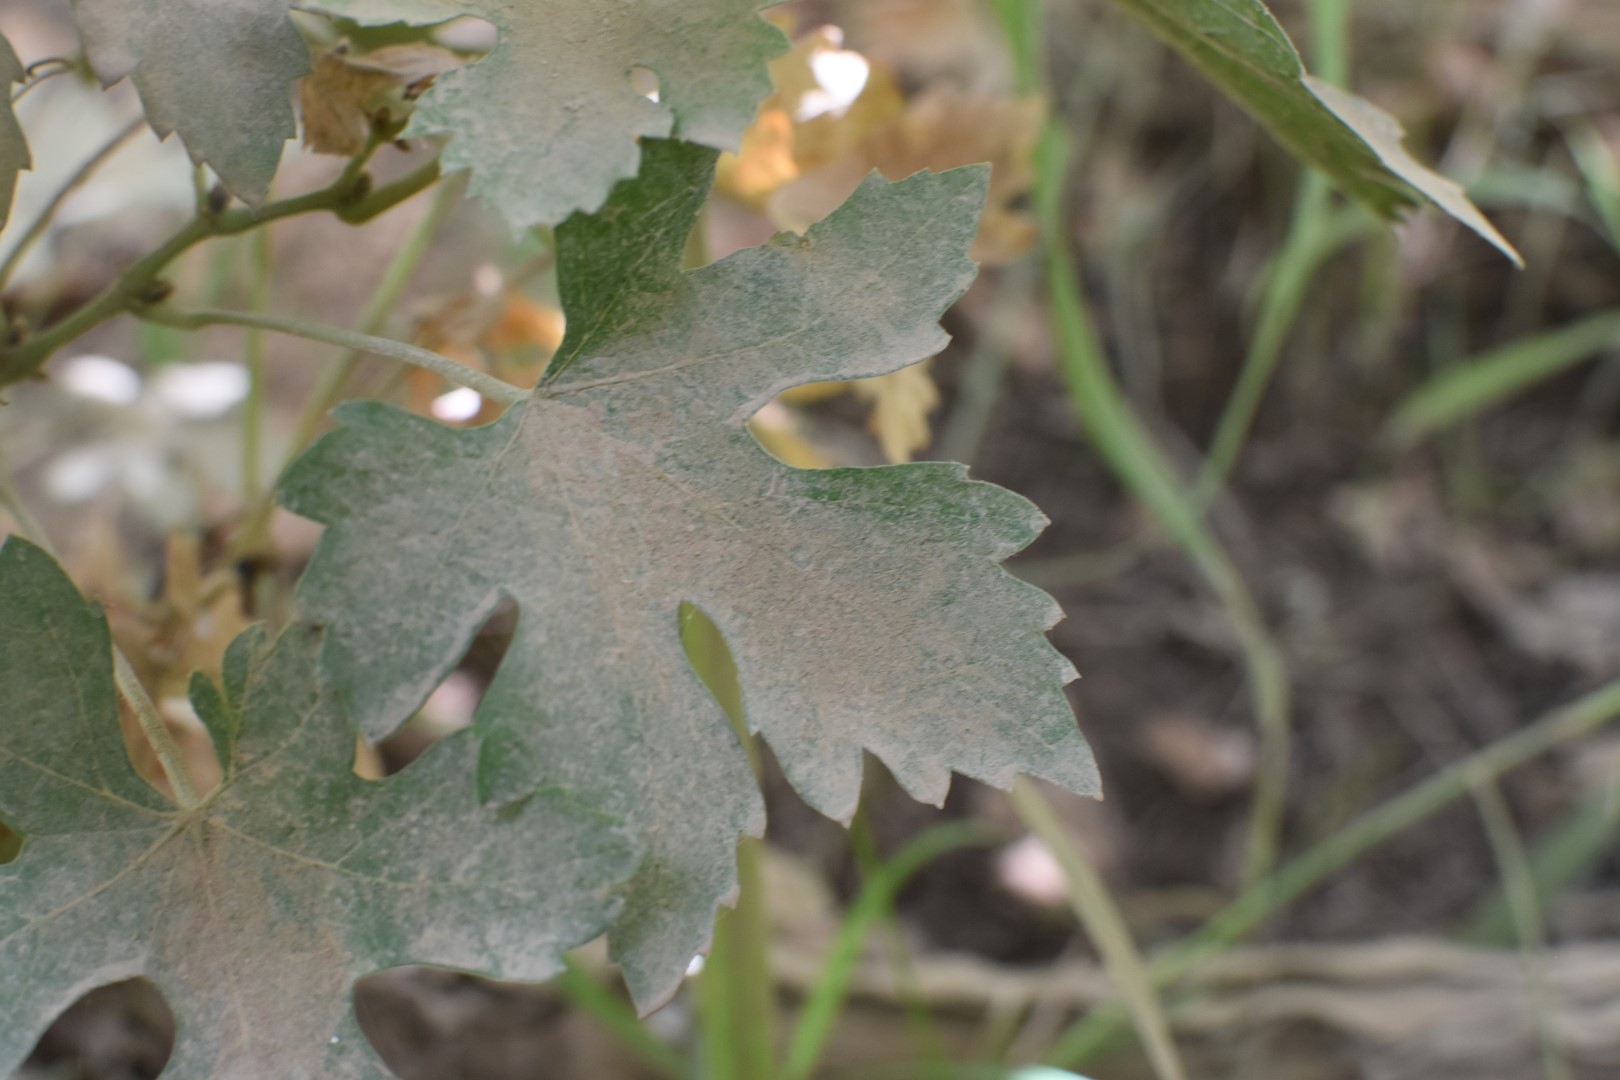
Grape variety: Riasi